CBR Building

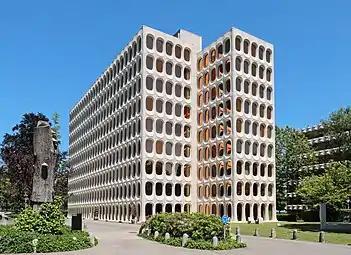
Rear view of the CBR Building

The CBR Building is a functionalist office building situated in Watermael-Boitsfort, a municipality of Brussels, Belgium. Designed by the architects Constantin Brodzki and Marcel Lambrichs and built between 1967 and 1970, its prefabricated modular facade showcases white concrete instead of hiding it as a construction material, classifying the building as a New Brutalist piece of architecture. In November 2018, it was added to the list of protected heritage within the Brussels-Capital Region.